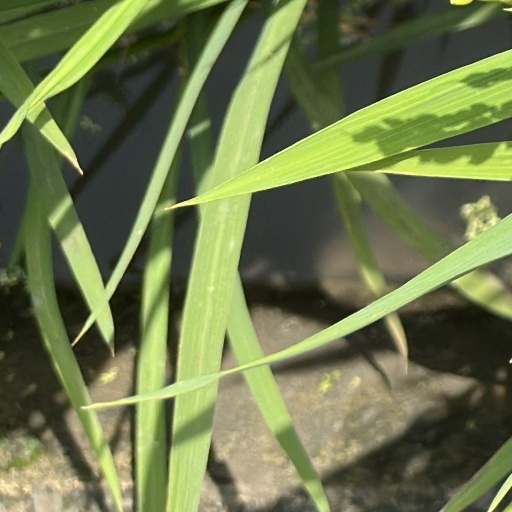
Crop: rice